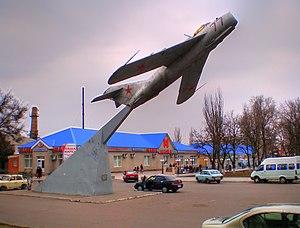
Novoazovsk est une ville de l'oblast de Donetsk, en Ukraine, et le centre administratif du raïon de Novoazovsk. Sa population s'élève à 11 760 habitants en 2013.